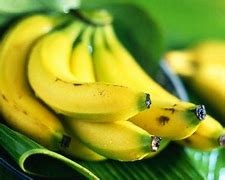
Label: banana